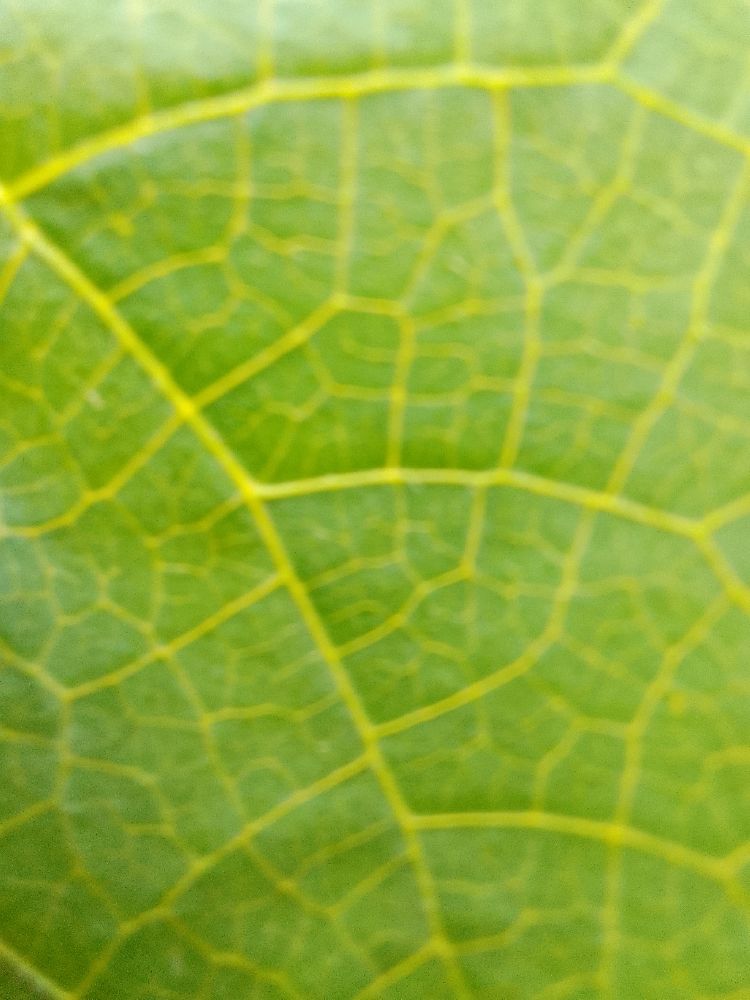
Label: healthy